Constitution of the Latvian Socialist Soviet Republic

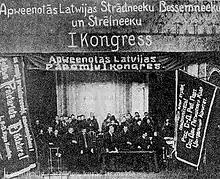
First Congress of the Iskolat.

On the establishment of the Latvian Socialist Soviet Republic on December 17, 1918, a manifest on the behalf of the Iskolat was declared. The manifest declared the establishment of communism in Latvia. This manifest led to the acknowledgement of the existence of the Latvian SSR by the Russian SFSR five days later, and as a basis for the promulgation of the constitution of the Latvian SSR on January 15, 1918.